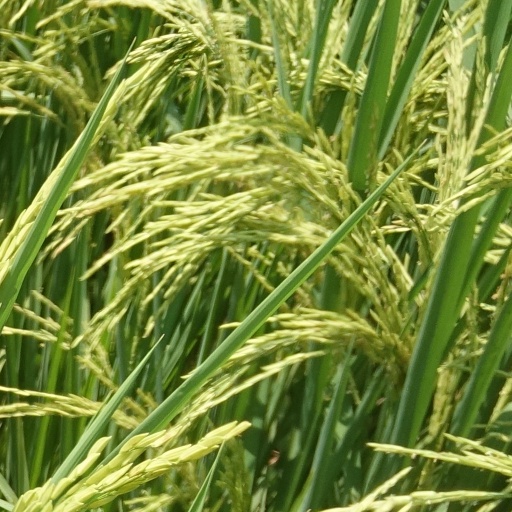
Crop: rice